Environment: real
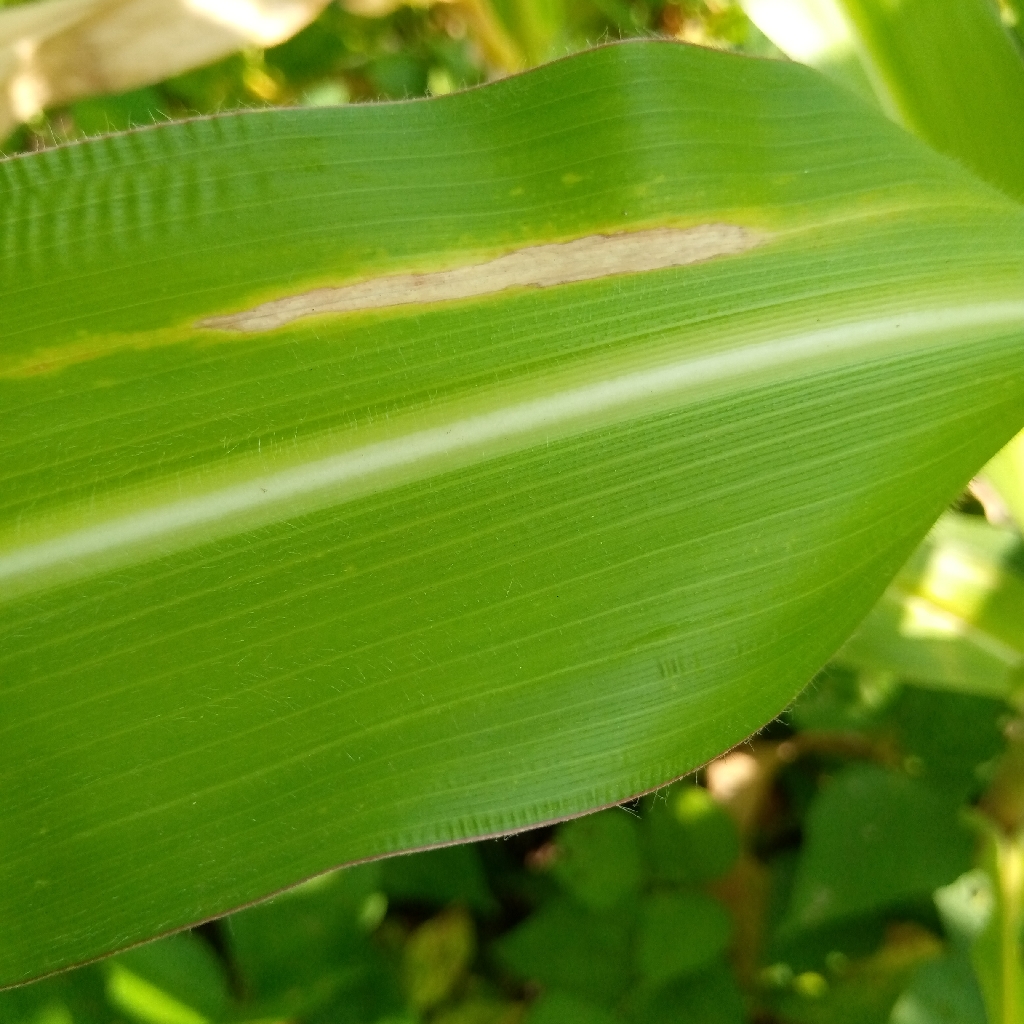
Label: northern_corn_leaf_blight